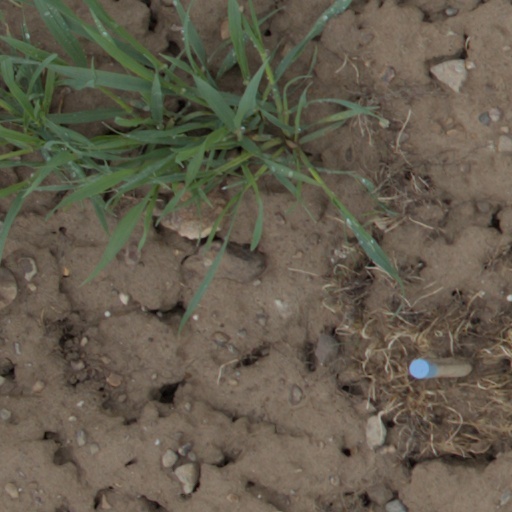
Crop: wheat